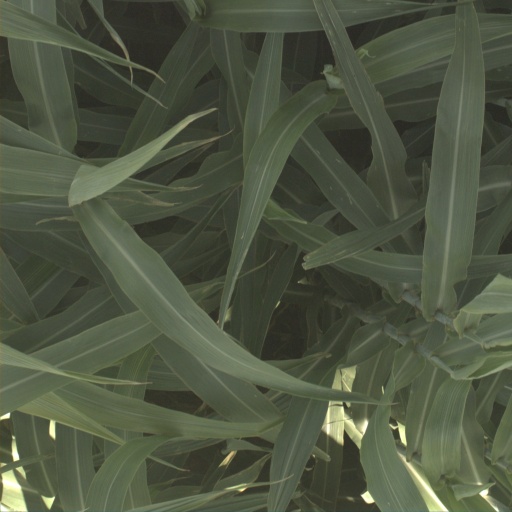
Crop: sorghum